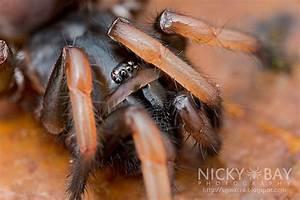
spider